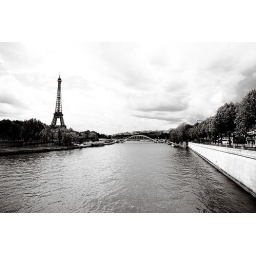
The river Seine running downtown Paris with the Eiffel Tower in the background